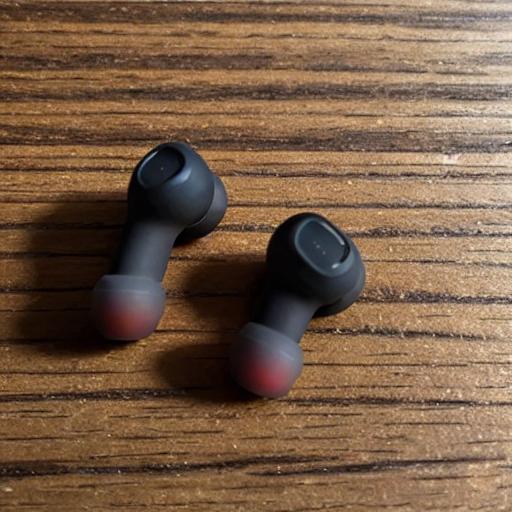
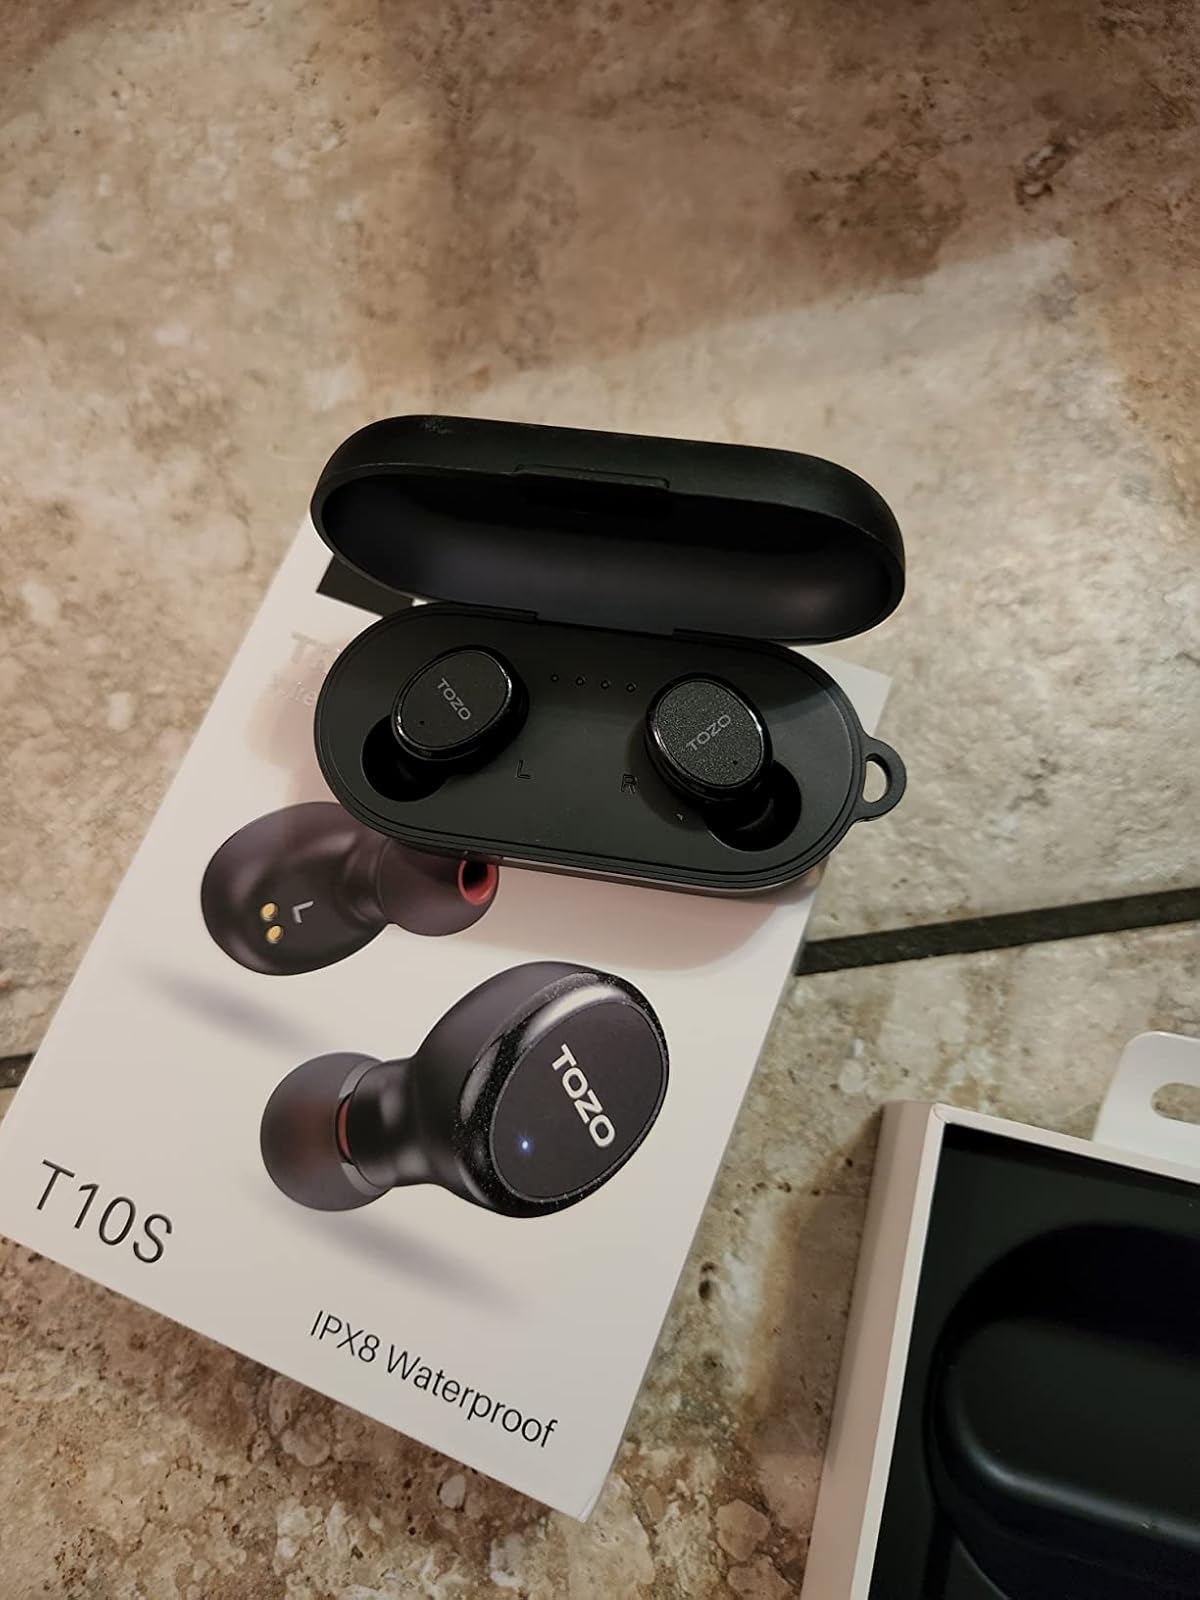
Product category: earbuds
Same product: no